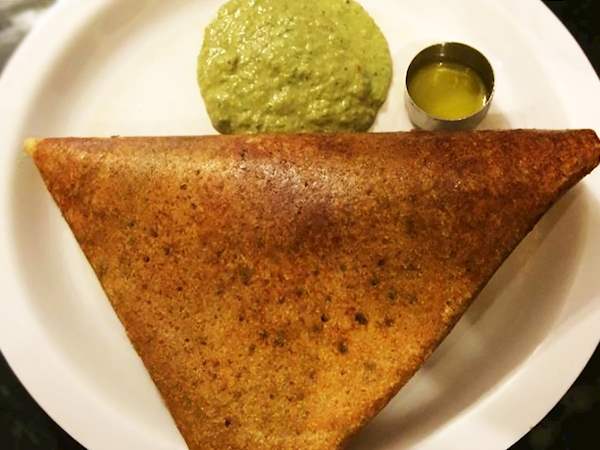
Dish: masala_dosa